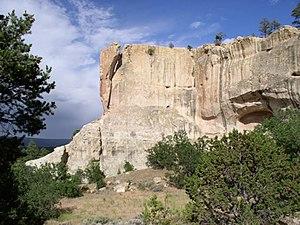
Cette liste recense les monuments nationaux américains.